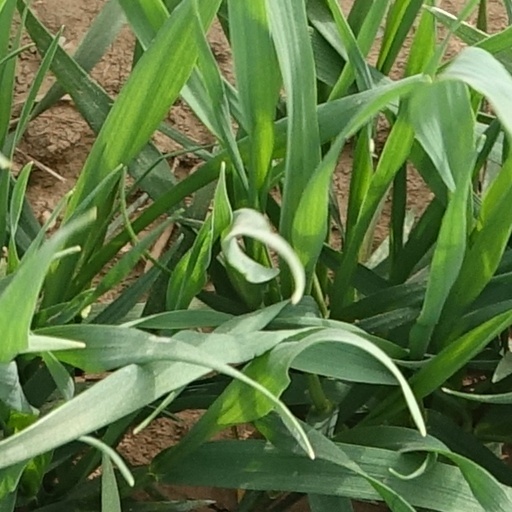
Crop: wheat